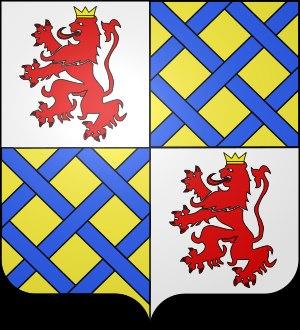
Le château de Quintin est élevé, à la fin du XIIᵉ siècle, par Geoffroy Iᵉʳ Botherel pour défendre un gué du Gouët sur la voie romaine Alet-Carhaix. Geoffroy Iᵉʳ Botherel, fils du comte Alain Iᵉʳ de Penthièvre, reçoit en 1228, en partage de son frère Henri II d'Avaugour, le territoire de Quintin qui comprend 28 paroisses. De retour de la 7ᵉ croisade, à laquelle il a participé avec Louis IX, il entreprend, autour de Quintin, la construction d'une muraille d'enceinte percée de quatre portes. En 1443, le château, mal entretenu, est abandonné par les seigneurs habitant généralement l'Hermitage, et, en 1480, l'une des tours est encore en construction. Formant un comté, Quintin sera érigé en 1451 en baronnie. En juin ou juillet 1487, le château de Quintin, résidence de Pierre de Rohan, est pris et saccagé par des soldats du parti breton. En 1494, Jeanne du Perrier et Pierre de Rohan, son époux, donnent un terrain et une maison situés en bas de la rue des Carmes pour y aménager un hôpital.